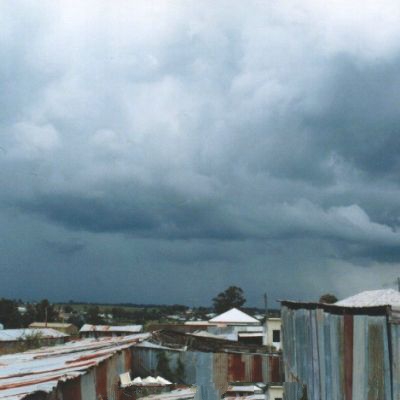
Cloud type: Stratus (St)